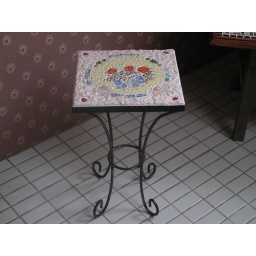
roses in yellow table